Bankes's Horse

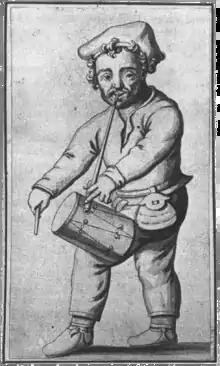
Richard Tarlton

The[re] was one Banks, in the time of Tarlton, who served the Erle of Essex, and had a horse of strange qualities, and being at the Crosse-keyes, in Gracious streete, getting mony with him, as he was mightily resorted to. Tarlton then, with his fellowes, playing at the Bel by, came into the Cross-keyes, amongst many people, to see fashions, which Banks perceiving, to make the people laugh, saies; seignior, to his horse, go fetch me the veryest foole in the company. The jade comes immediately, and with his mouth drawes Tarlton forth. Tarlton with merry words, said nothing but, "God a mercy, horse." In the end Tarlton, seeing the people laugh so, was angry inwardly, and said: Sir, had I power of your horse as you have, I would doe more than that. What ere it be, said Banks, to please him, I will charge him to do it. Then, said Tarleton: charge him bring me the veriest whore-master in the company. The horse leades his master to him. Then "God a mercy horse indeed," saies Tarlton, The people had much ado to keep peace; but Banks and Tarlton had like to have squar'd, and the horse by to give aime. But ever after it was a by word thorow London, God a mercy horse! and is so to this day.